RAF Search and Rescue Force

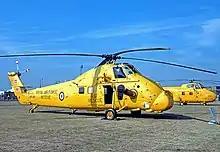

The SARF's primary roles were military search and rescue, and the provision of rescue for civilian aircraft in distress under the 1948 Chicago Convention. The latter was a delegated responsibility to the UK Ministry of Defence (MoD) from the Department of Transport, who had primary responsibility for general search and rescue of any type throughout the UK Search and Rescue Region (UK SRR). The military role involved the rescuing of aircrew who have ejected or parachuted from, or crash-landed their aircraft. This role raises the wartime combat effectiveness of the RAF (and RN) by enabling downed aircrew to be returned to front-line flying duties as soon as possible.